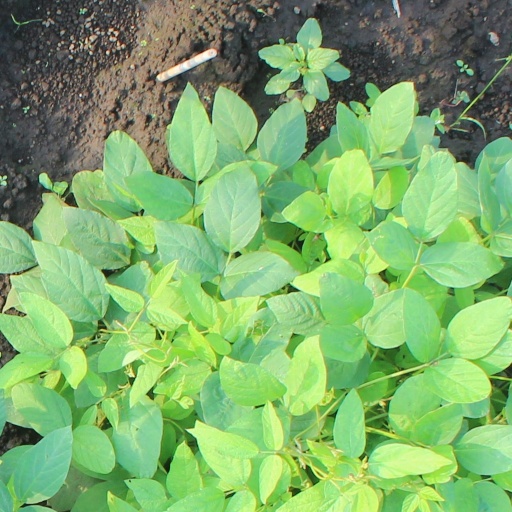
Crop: soybean